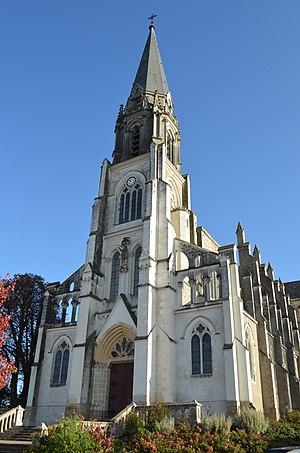
Église Notre-Dame de Beaupréau (Maine-et-Loire)
L'église Notre-Dame est une église située à Beaupréau, en France.
Cet article recense les monuments historiques du sud de Maine-et-Loire, en France.
Beaupréau est une ancienne commune française située dans le département de Maine-et-Loire, en région Pays de la Loire, devenue le 15 décembre 2015 une commune déléguée au sein de la commune nouvelle de Beaupréau-en-Mauges.